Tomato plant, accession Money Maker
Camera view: bottom (45 deg); turntable rotation: 240 degrees
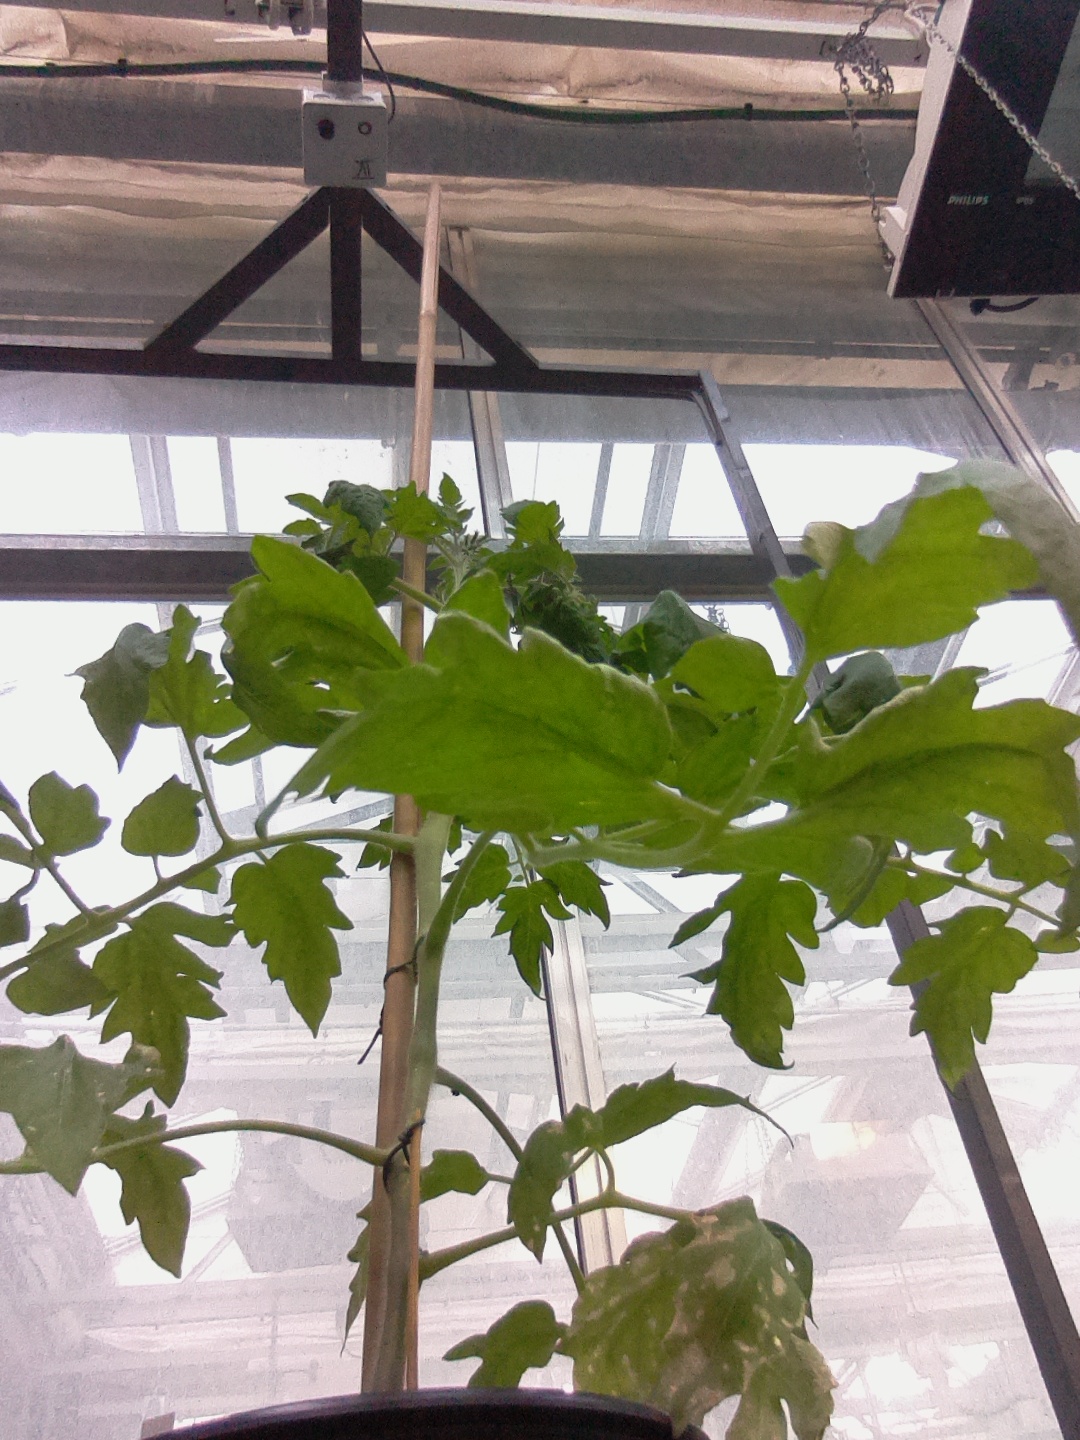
BBCH growth stage 52: 2 inflorescences visible